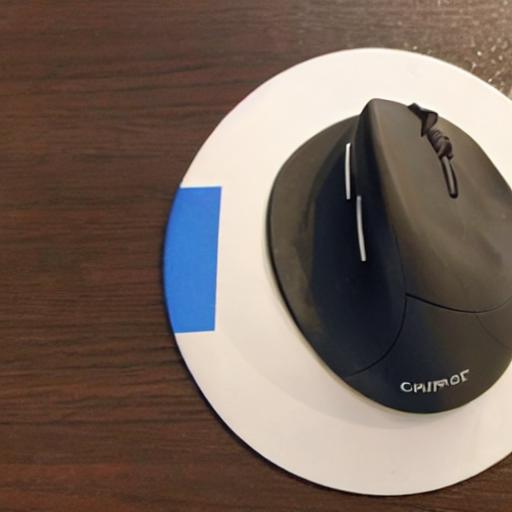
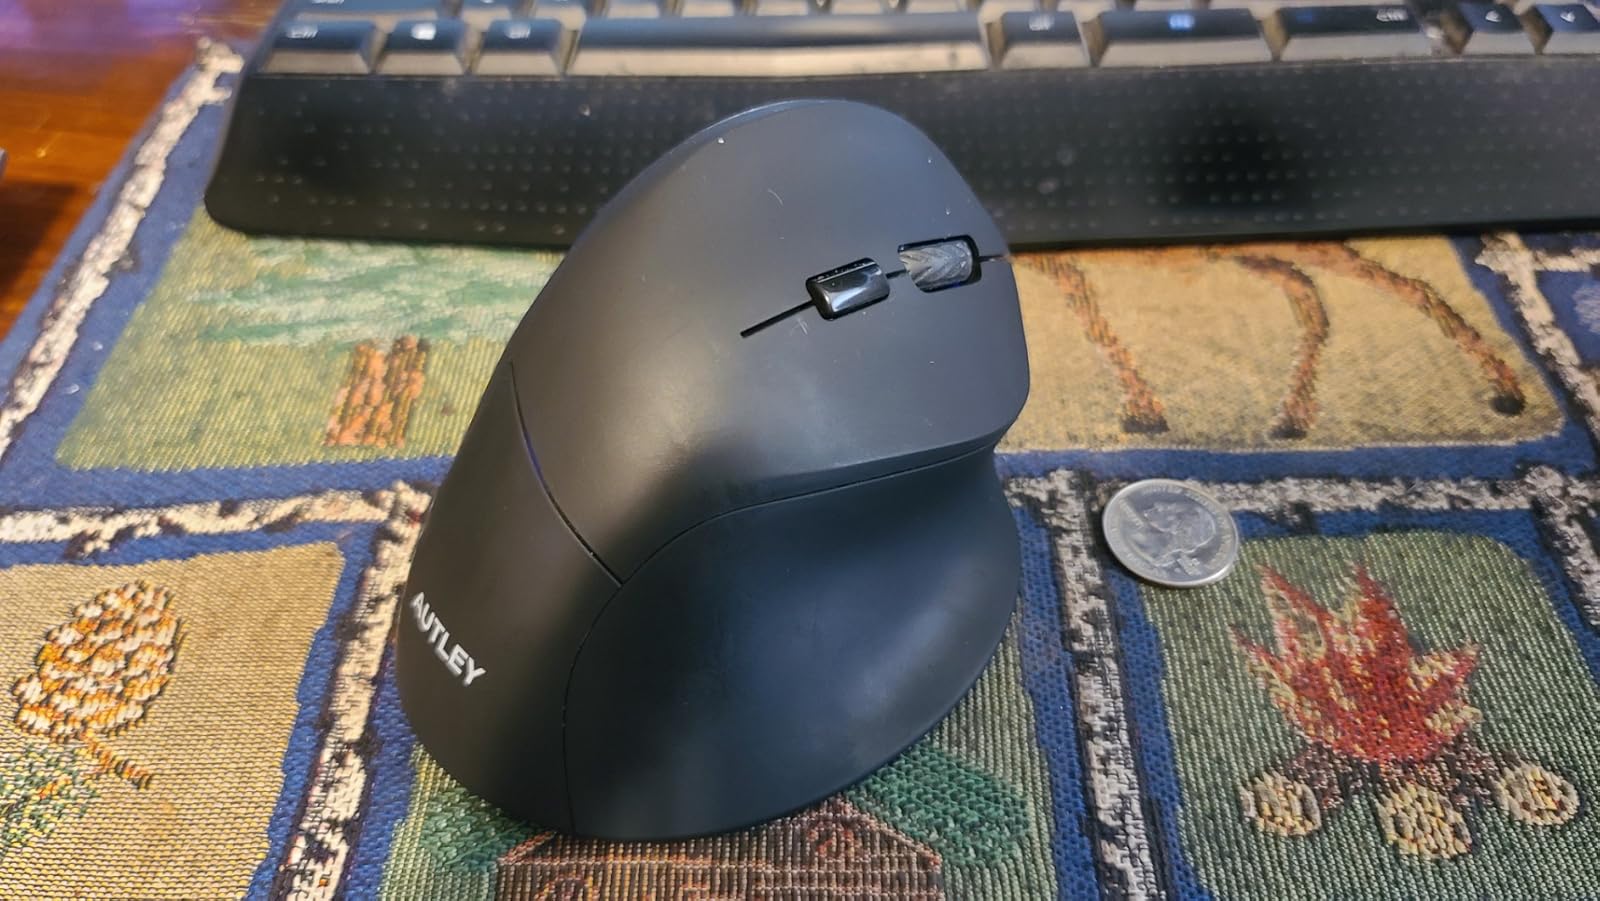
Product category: mouse
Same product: no